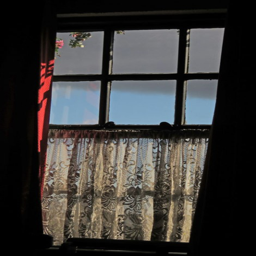
lace is one of the more popular fabrics for curtains .